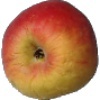
Label: Apple Red Yellow 1